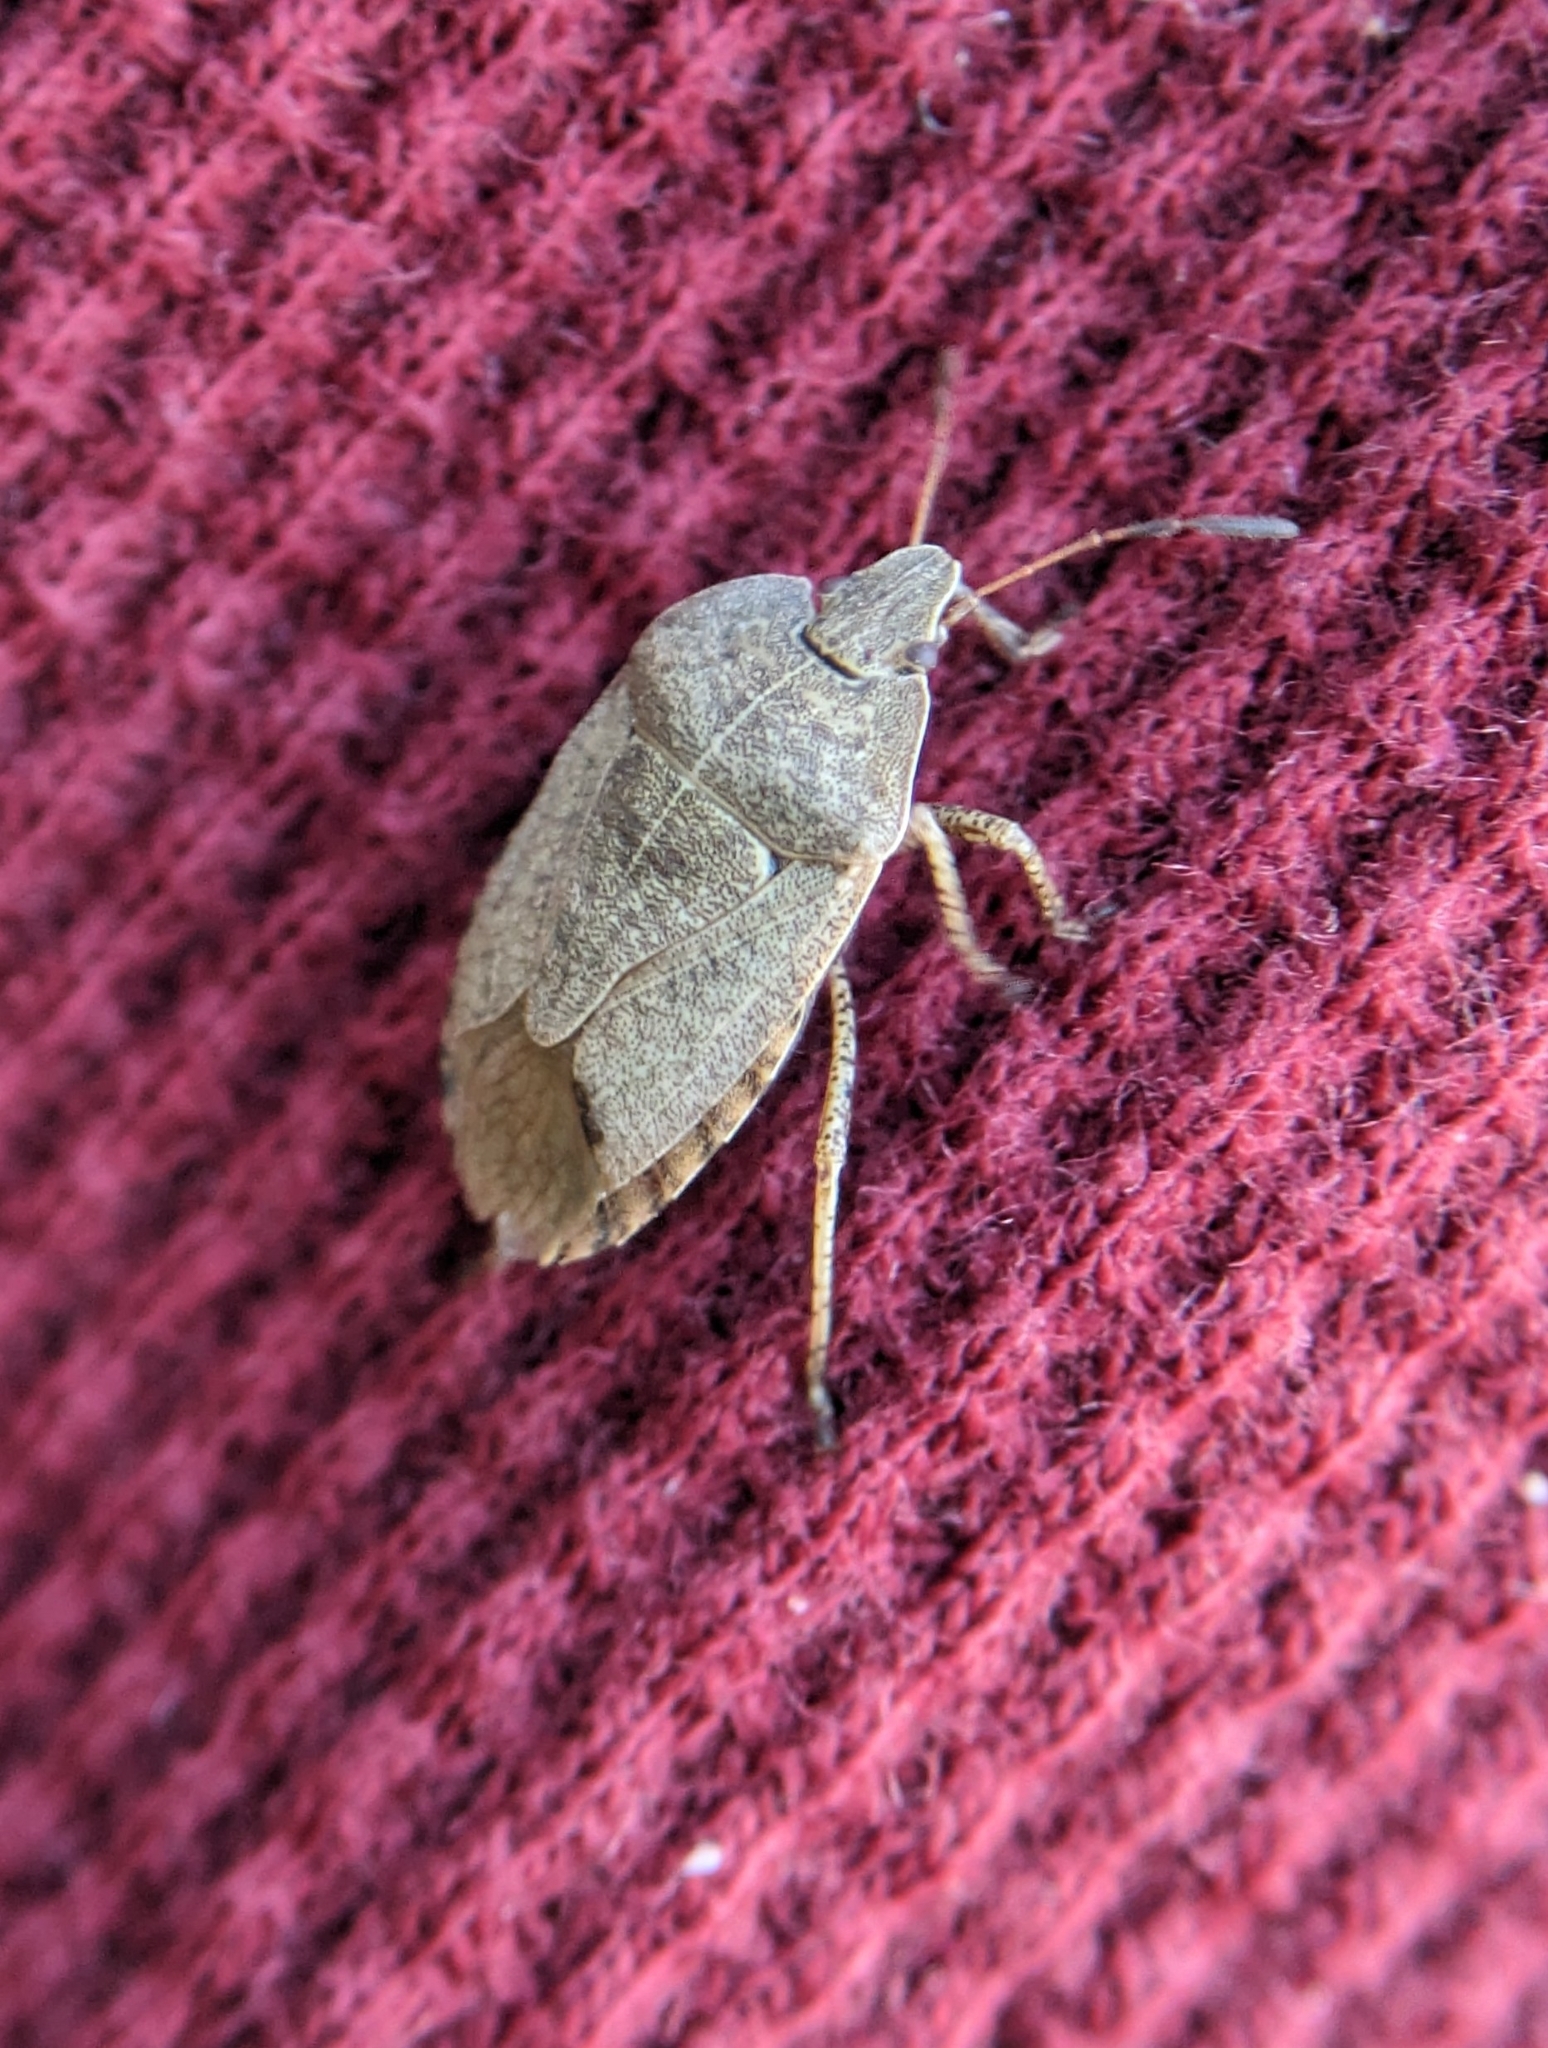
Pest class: stink_bug